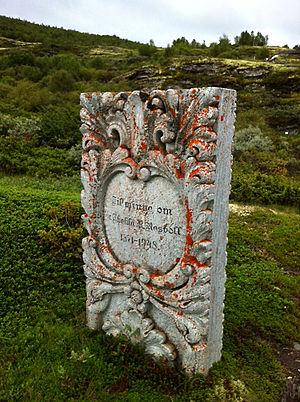
Thekla Resvoll, de son nom complet Thekla Susanne Ragnhild Resvoll, est une botaniste norvégienne née le 22 mai 1871 à Vågå et morte le 14 juin 1948 à Oslo. Considérée comme pionnière dans la recherche et l'enseignement de l'histoire naturelle, elle a été la première femme à obtenir un doctorat de botanique en Norvège et la troisième à entrer à l'Académie norvégienne des sciences et des lettres.